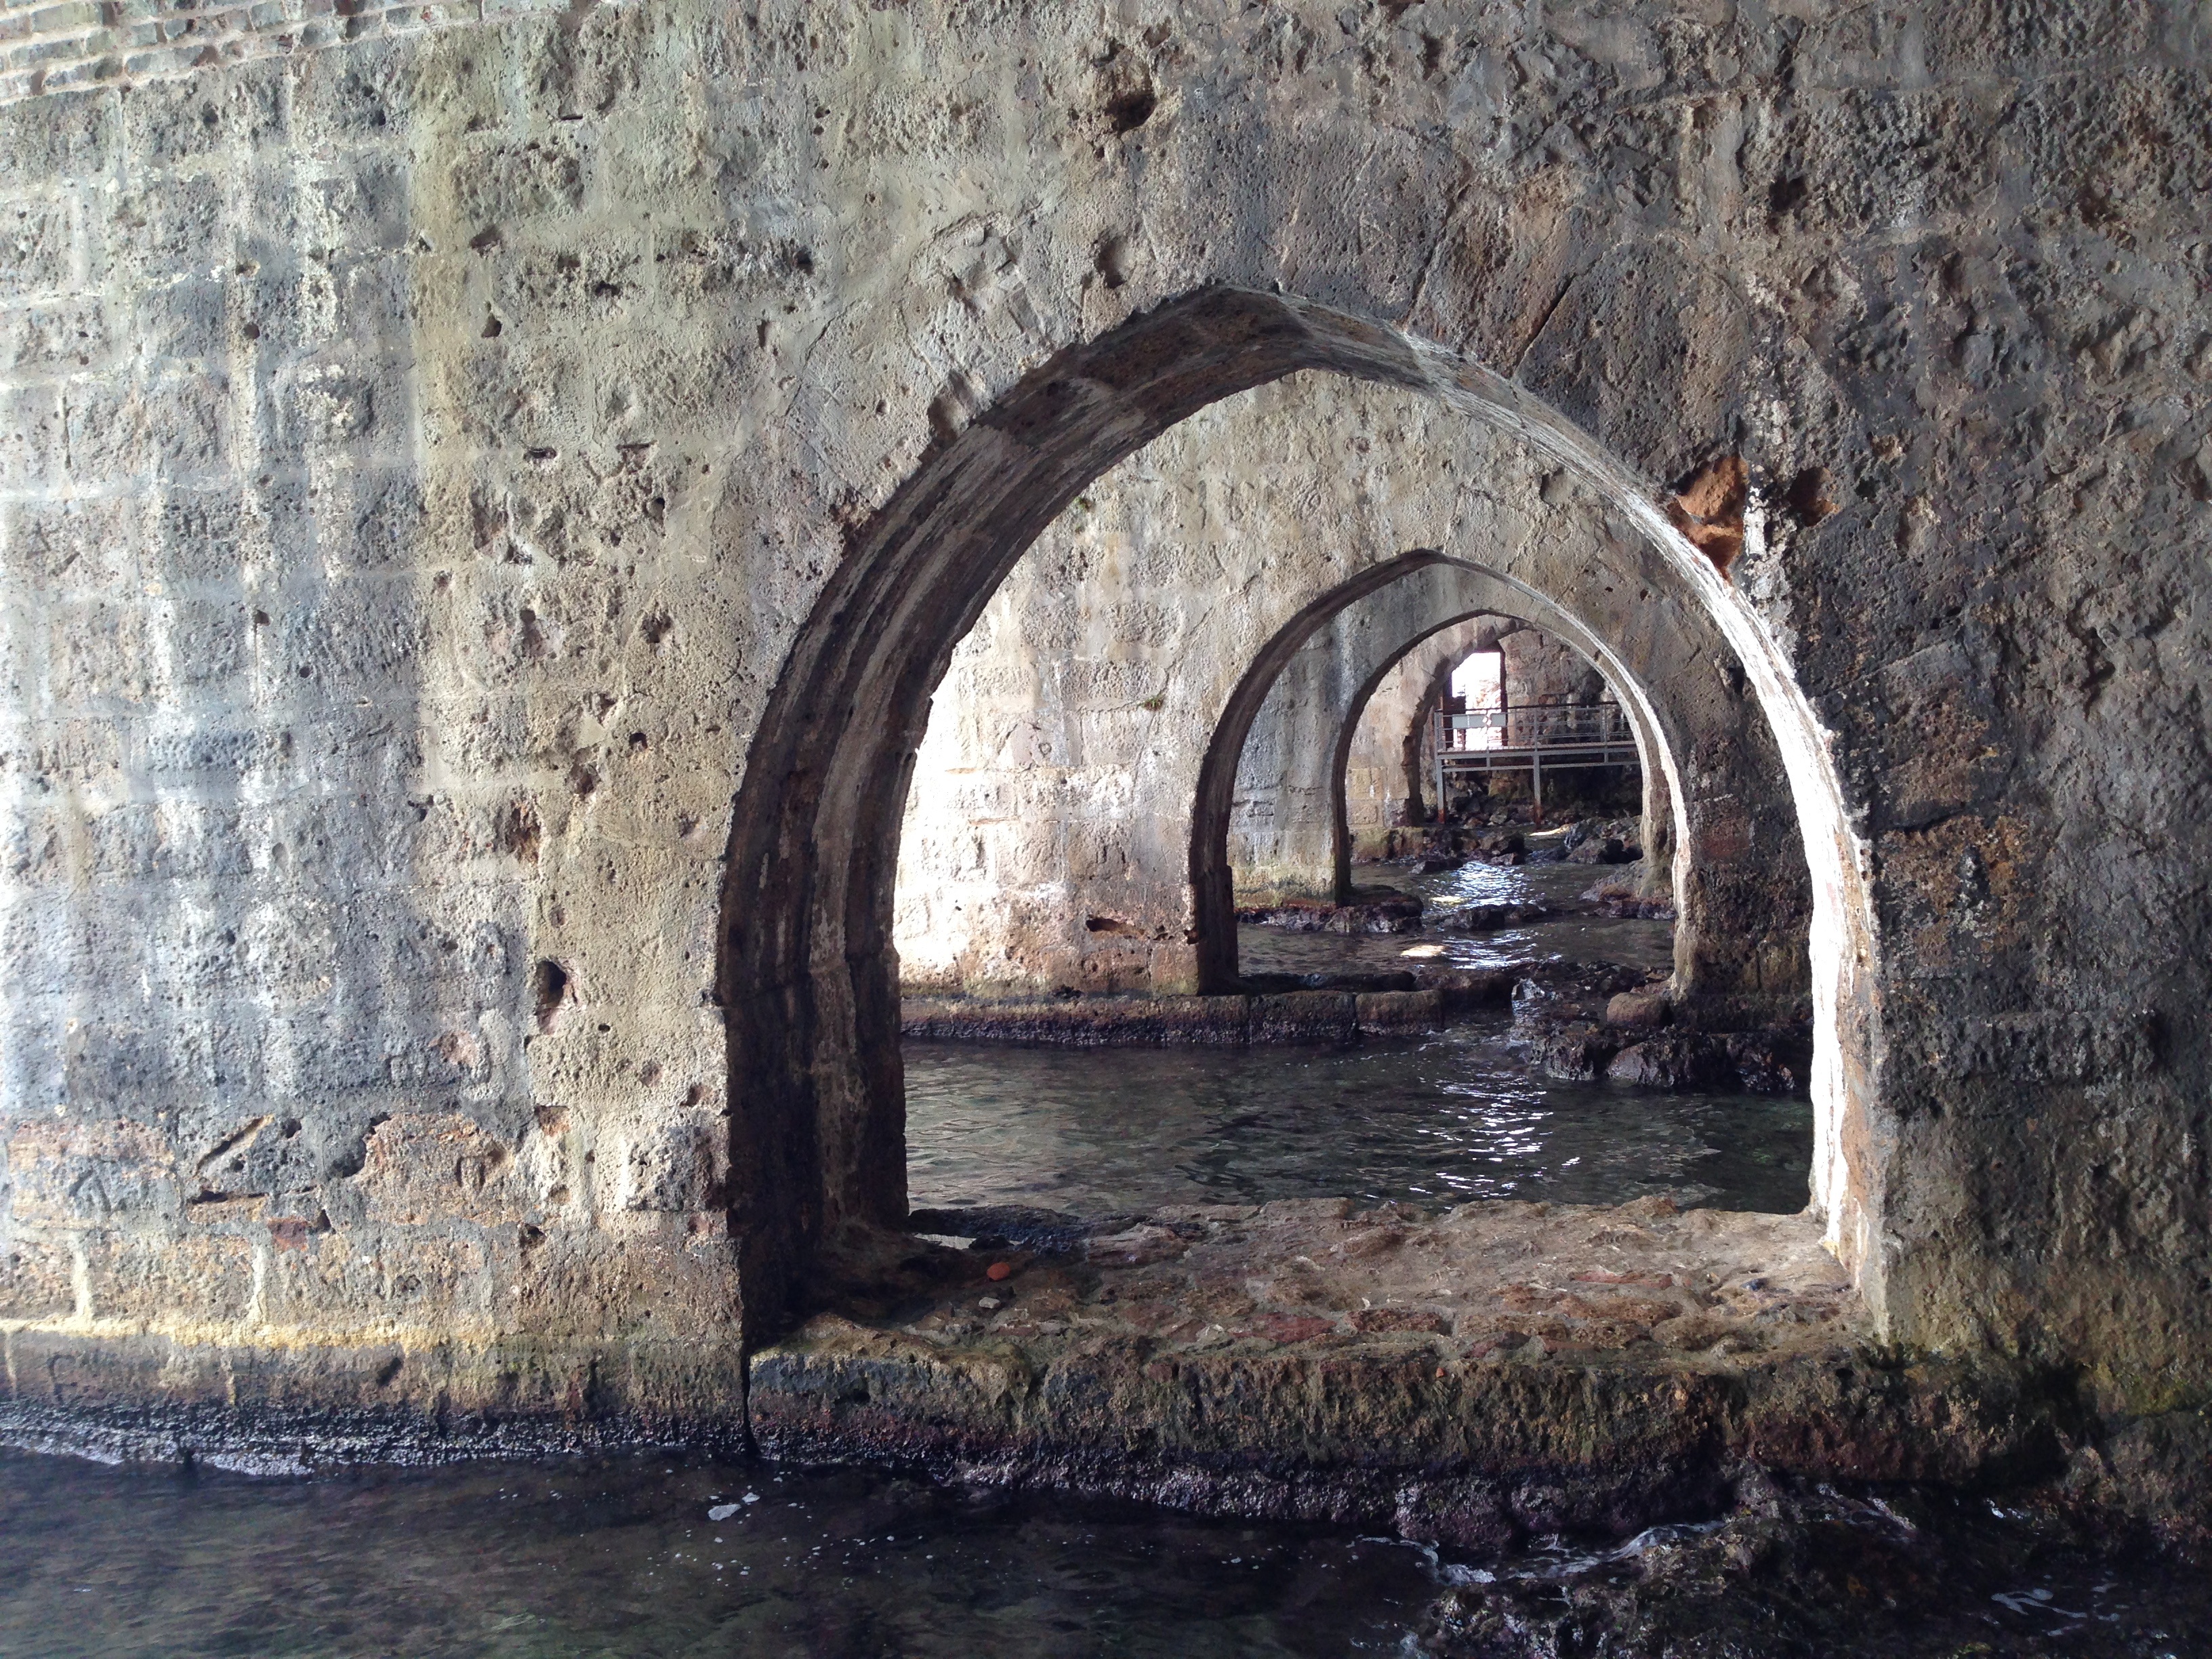
bridge, arch, castle, historic, waterway, ruins, alanya, ancient history